Carolle Brabant

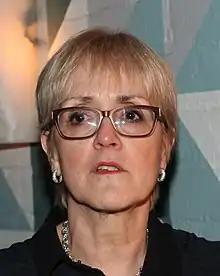
Carolle Brabant at a 2012 CFC event in LA

Carolle Brabant (born in Montreal, Quebec) is the former executive director of Telefilm Canada. Brabant was named to the position by Canadian Heritage Minister James Moore in March 2010. She was succeeded by Jean-Claude Mahé in March 2018.